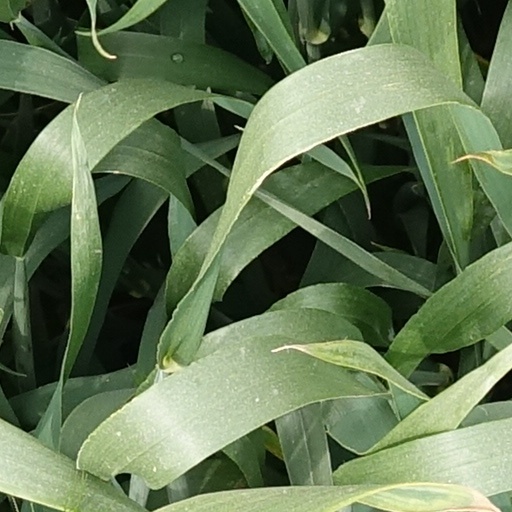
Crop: wheat